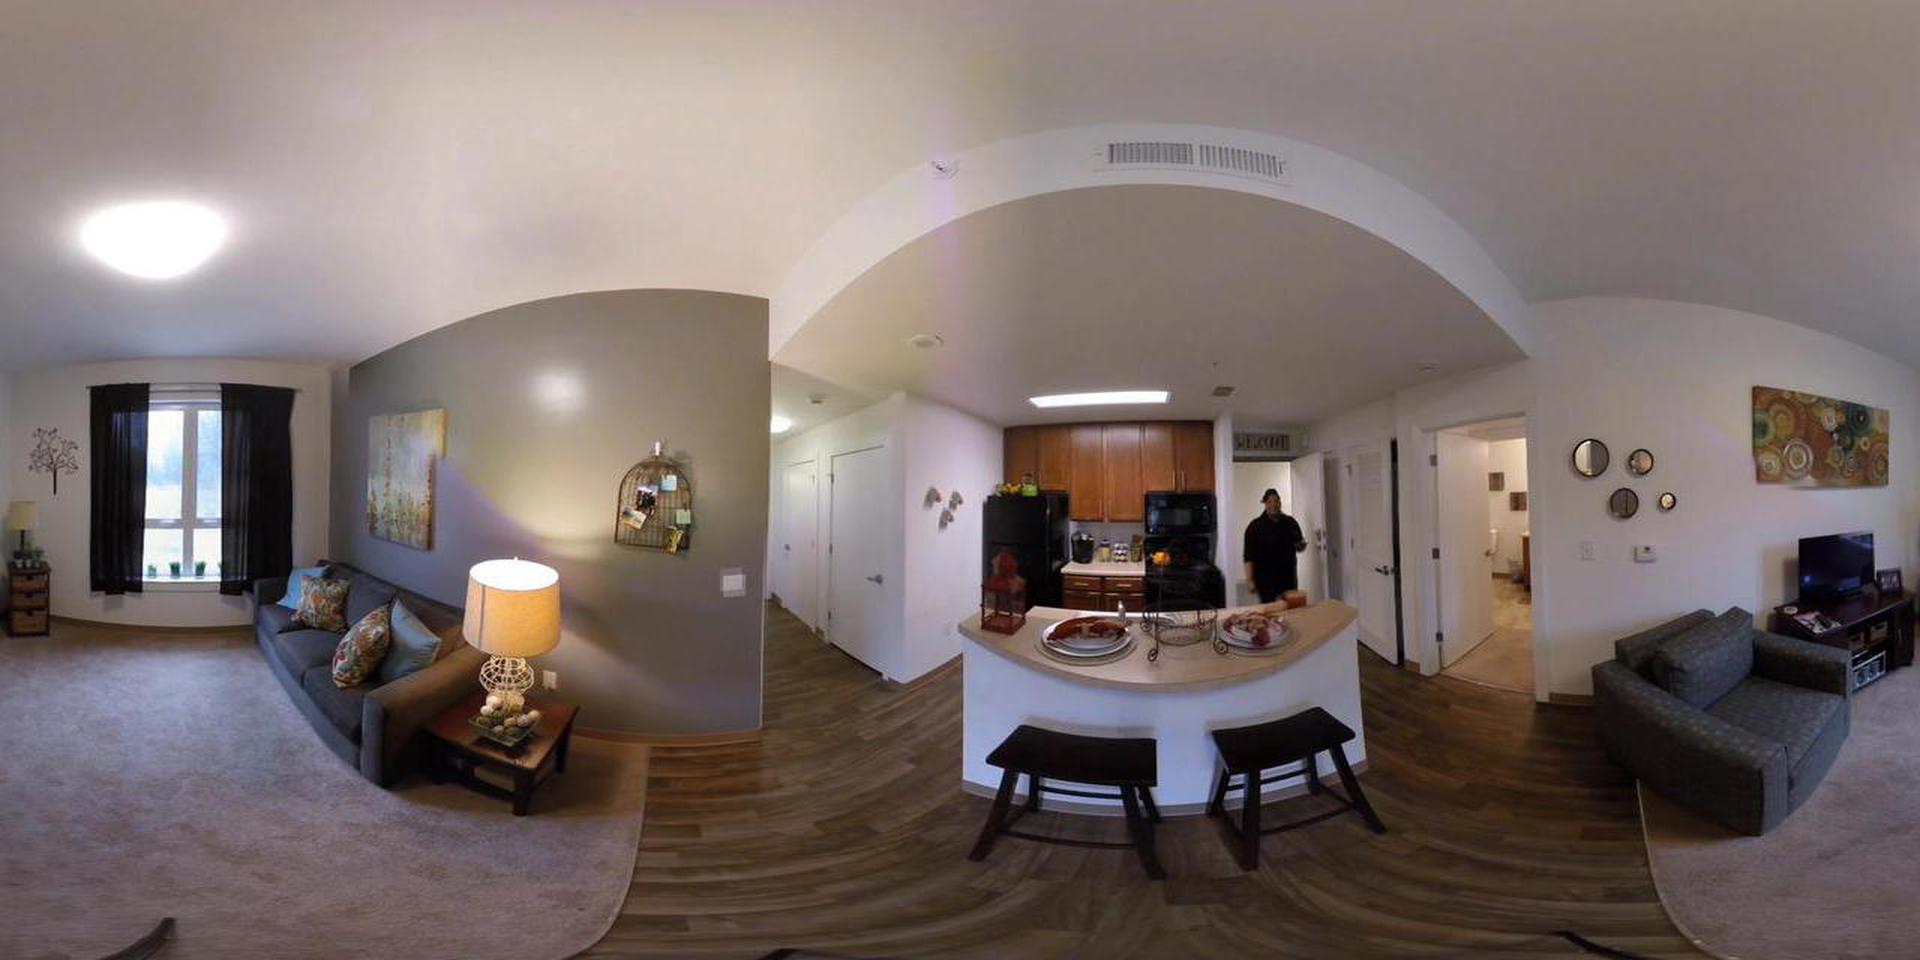
Referred object: the beige table lamp on the side table by the couch

Referred object: the white table lamp with decorative wire base